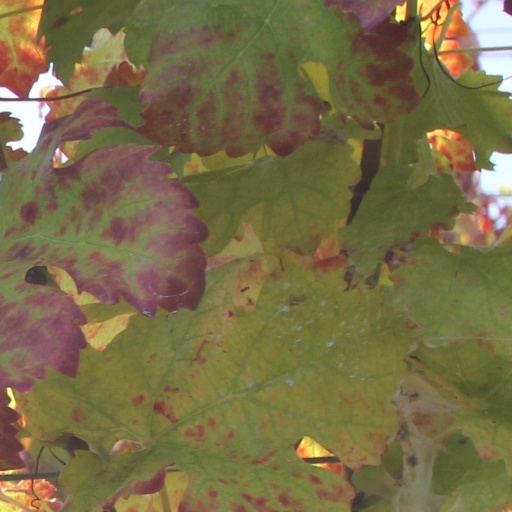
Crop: grape